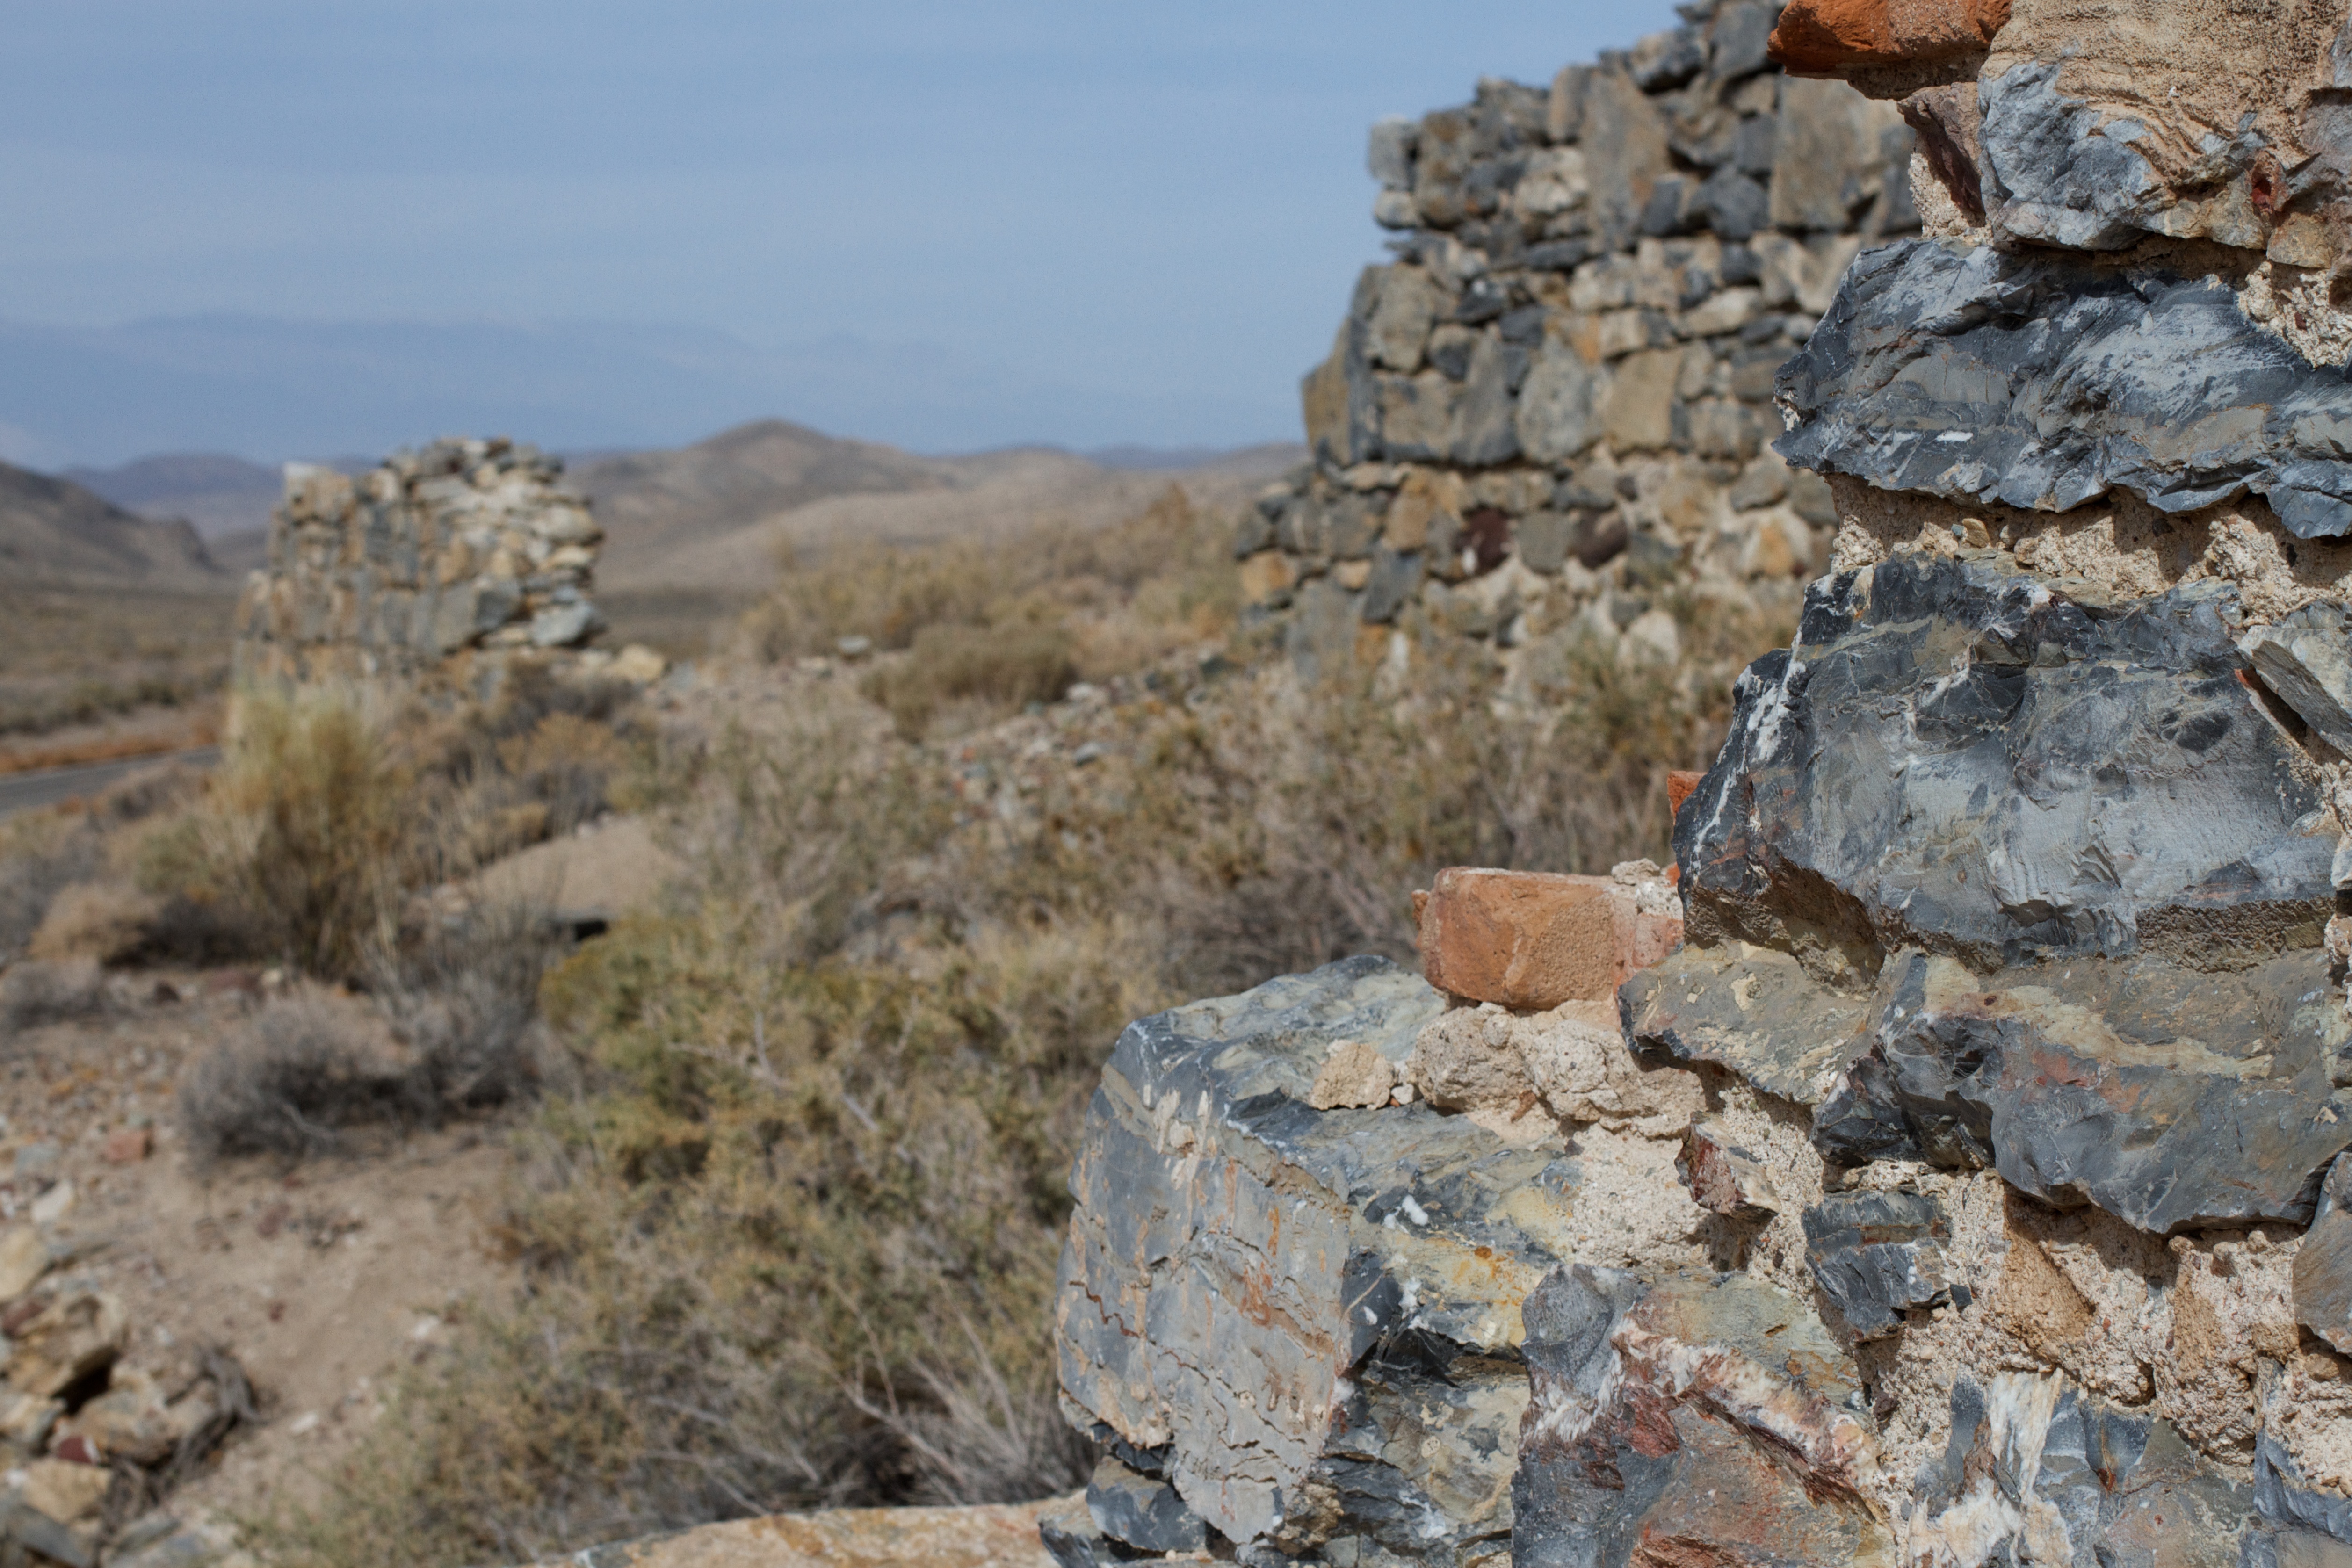
rock, wilderness, mountain, trail, cliff, terrain, ridge, geology, outcrop, ruins, badlands, boulder, quarry, wadi, bedrock, ancient history